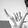
ASL letter: Y